Shimo-fukushima Park

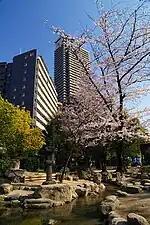
Fuji-An garden

The nearest train station is on the Keihan Nakanoshima Line.